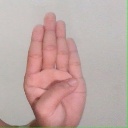
अक्षर: ब